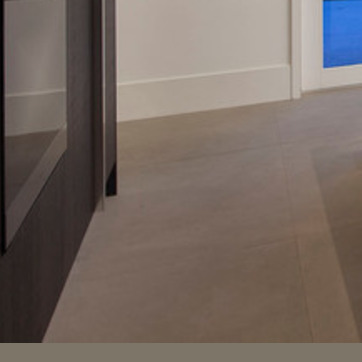
Material: tile